Coronary catheterization

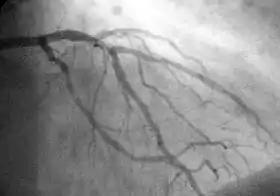

The technique of angiography itself was first developed in 1927 by the Portuguese physician Egas Moniz at the University of Lisbon for cerebral angiography, the viewing of brain vasculature by X-ray radiation with the aid of a contrast medium introduced by catheter.